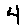
Label: 4